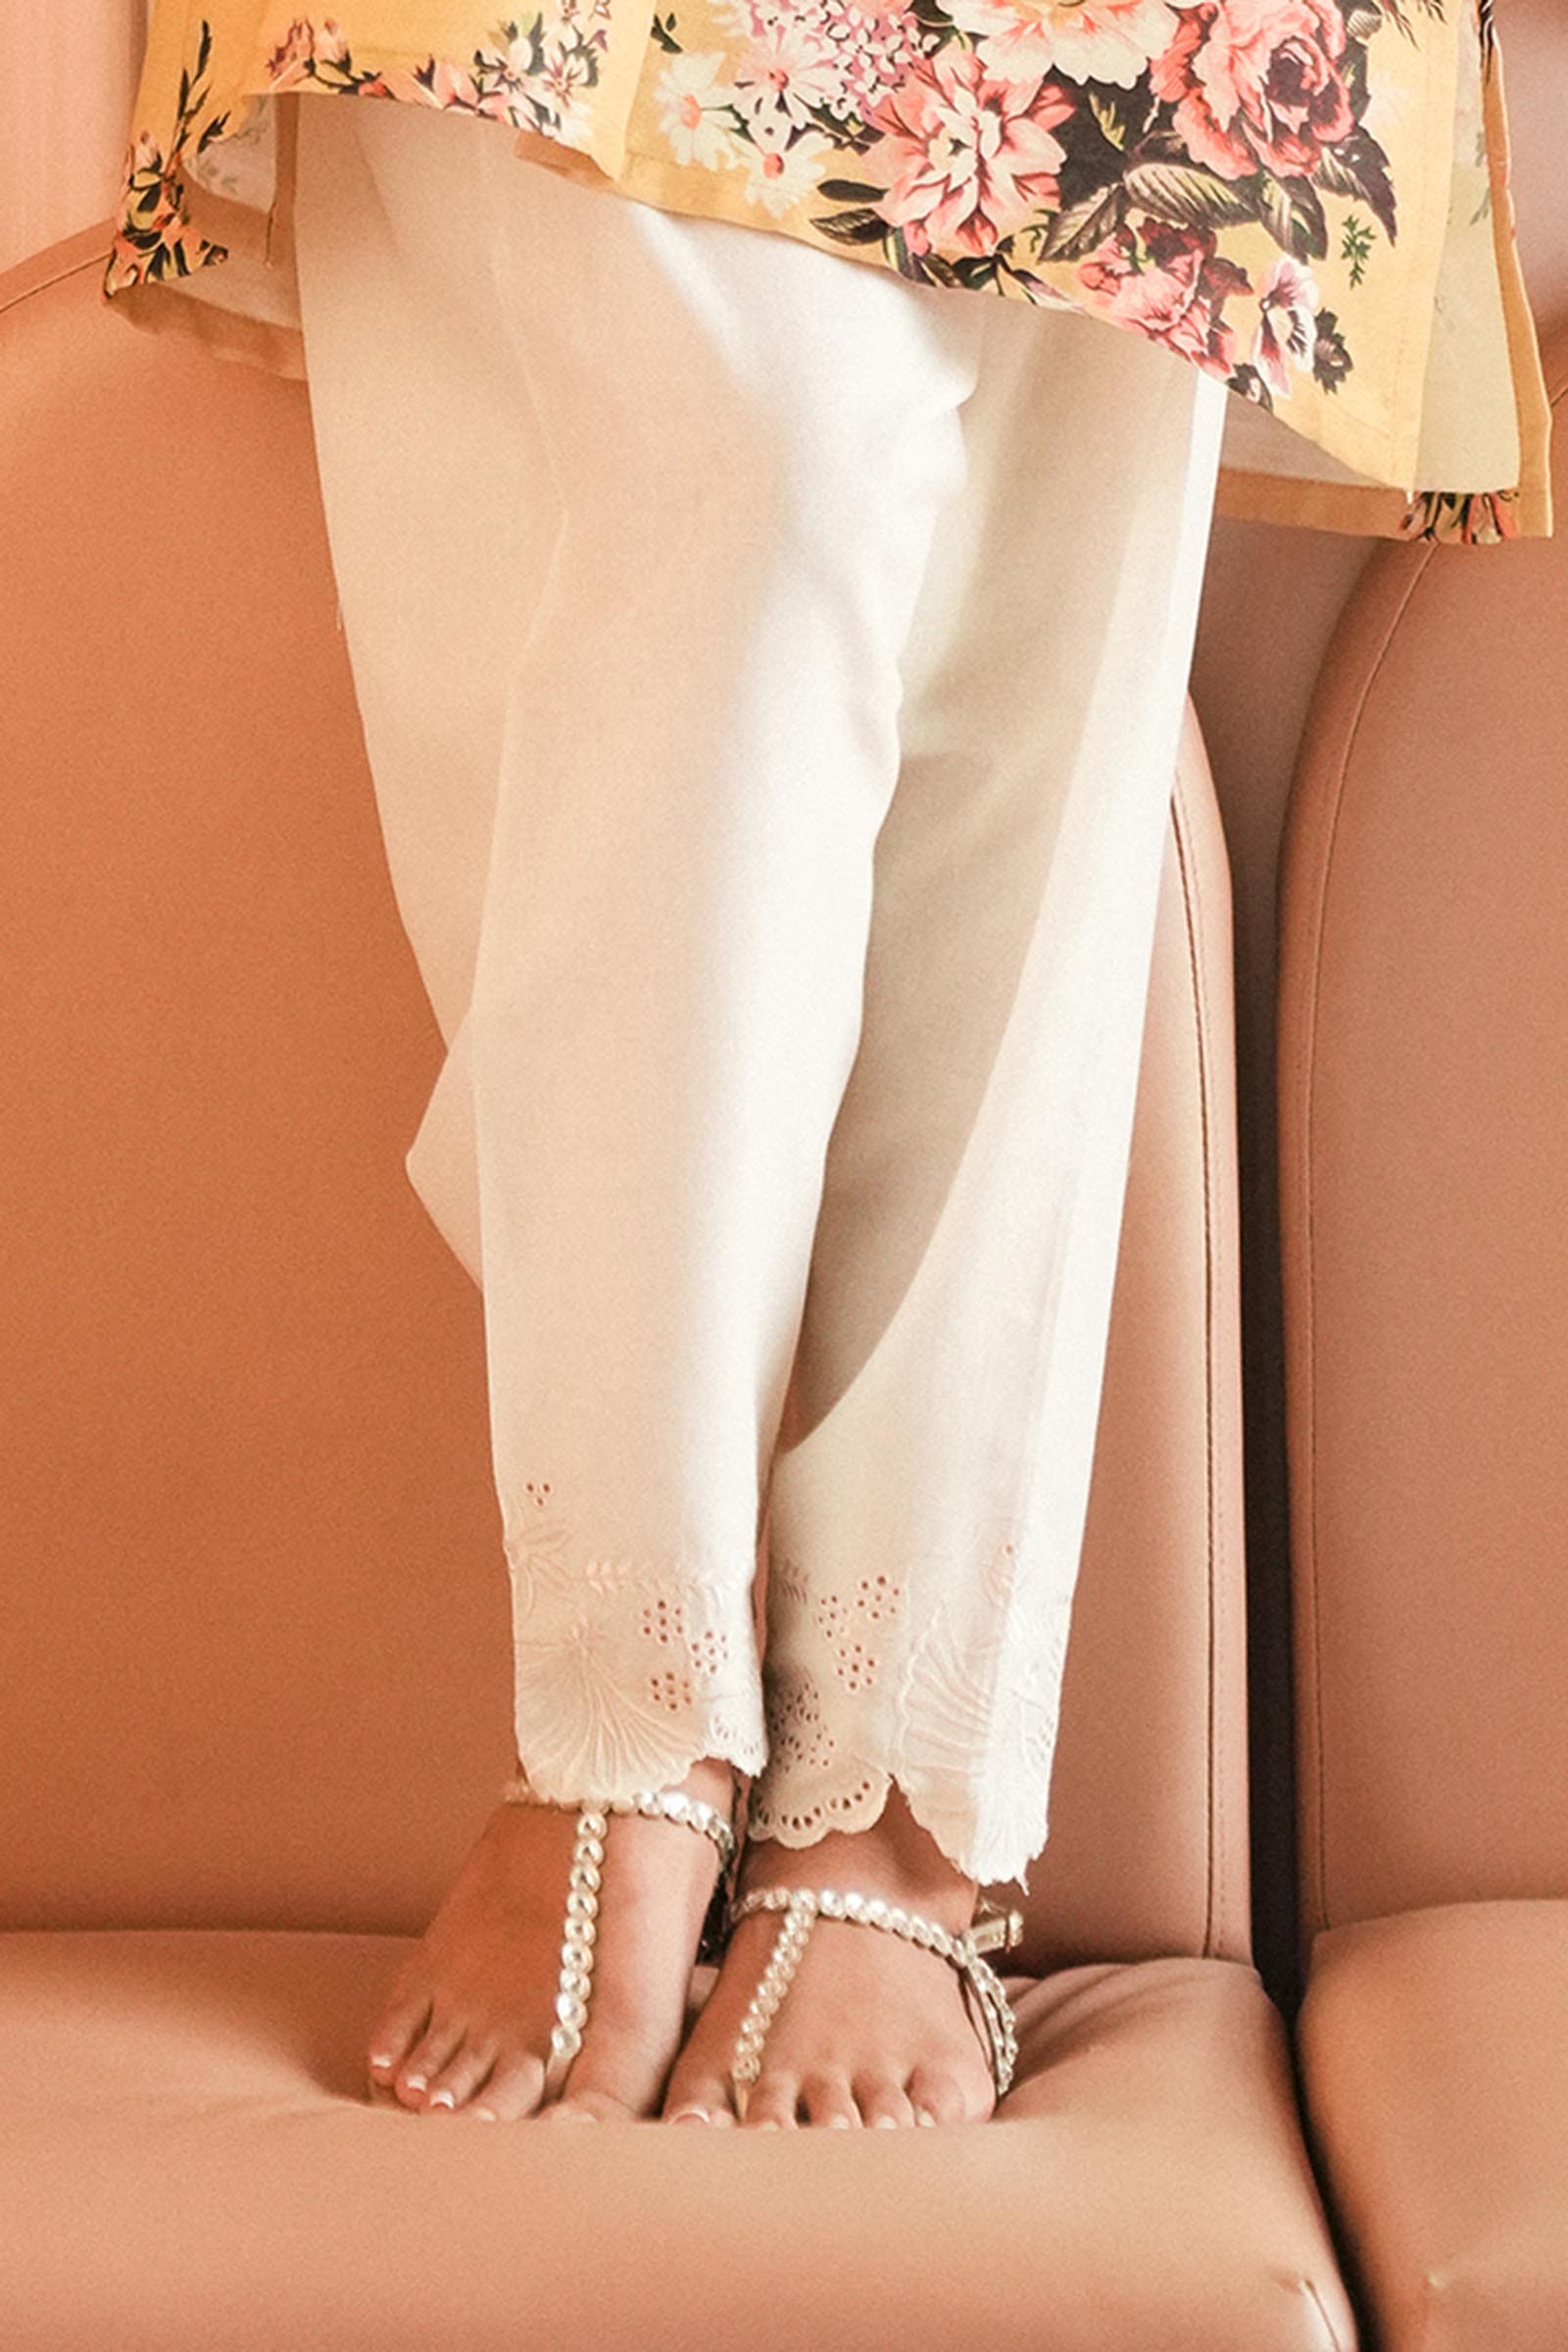
cream white sandal